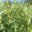
Label: willow_tree